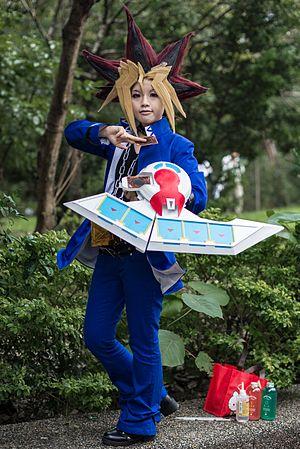
Yu-Gi-Oh! est un shōnen manga écrit et dessiné par Kazuki Takahashi. Il a été prépublié entre septembre 1996 et mars 2004 dans le magazine Weekly Shōnen Jump, et a été compilé en un total de trente-huit tomes par Shūeisha. La version française est éditée en intégralité par Kana. Pour créer son manga, Takahashi s'est inspiré de Magic : L'Assemblée.